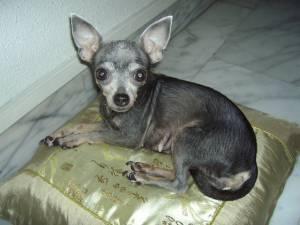
chihuahua